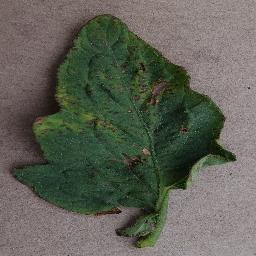
Label: Tomato___Bacterial_spot